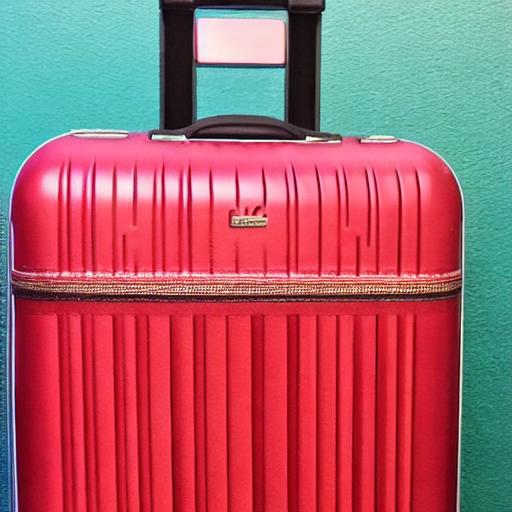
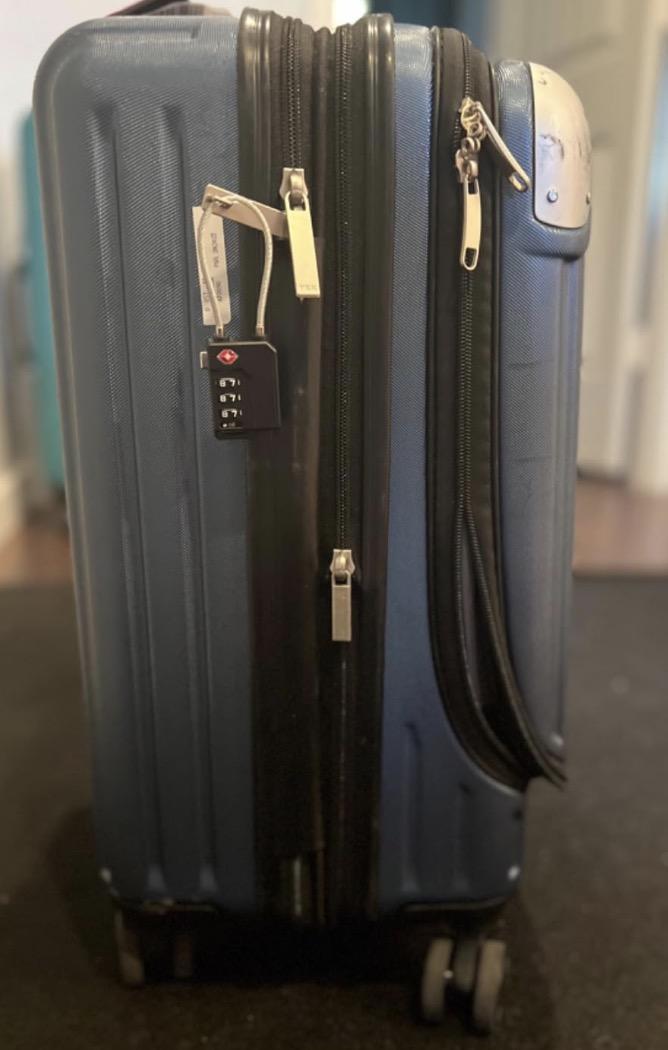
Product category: items_tea
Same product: no